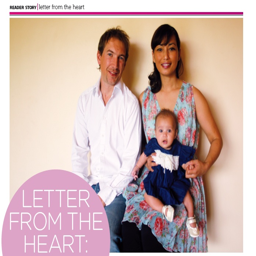
looking at the family picture above , it 's hard to imagine how people achieved their ultimate dream of becoming a family .